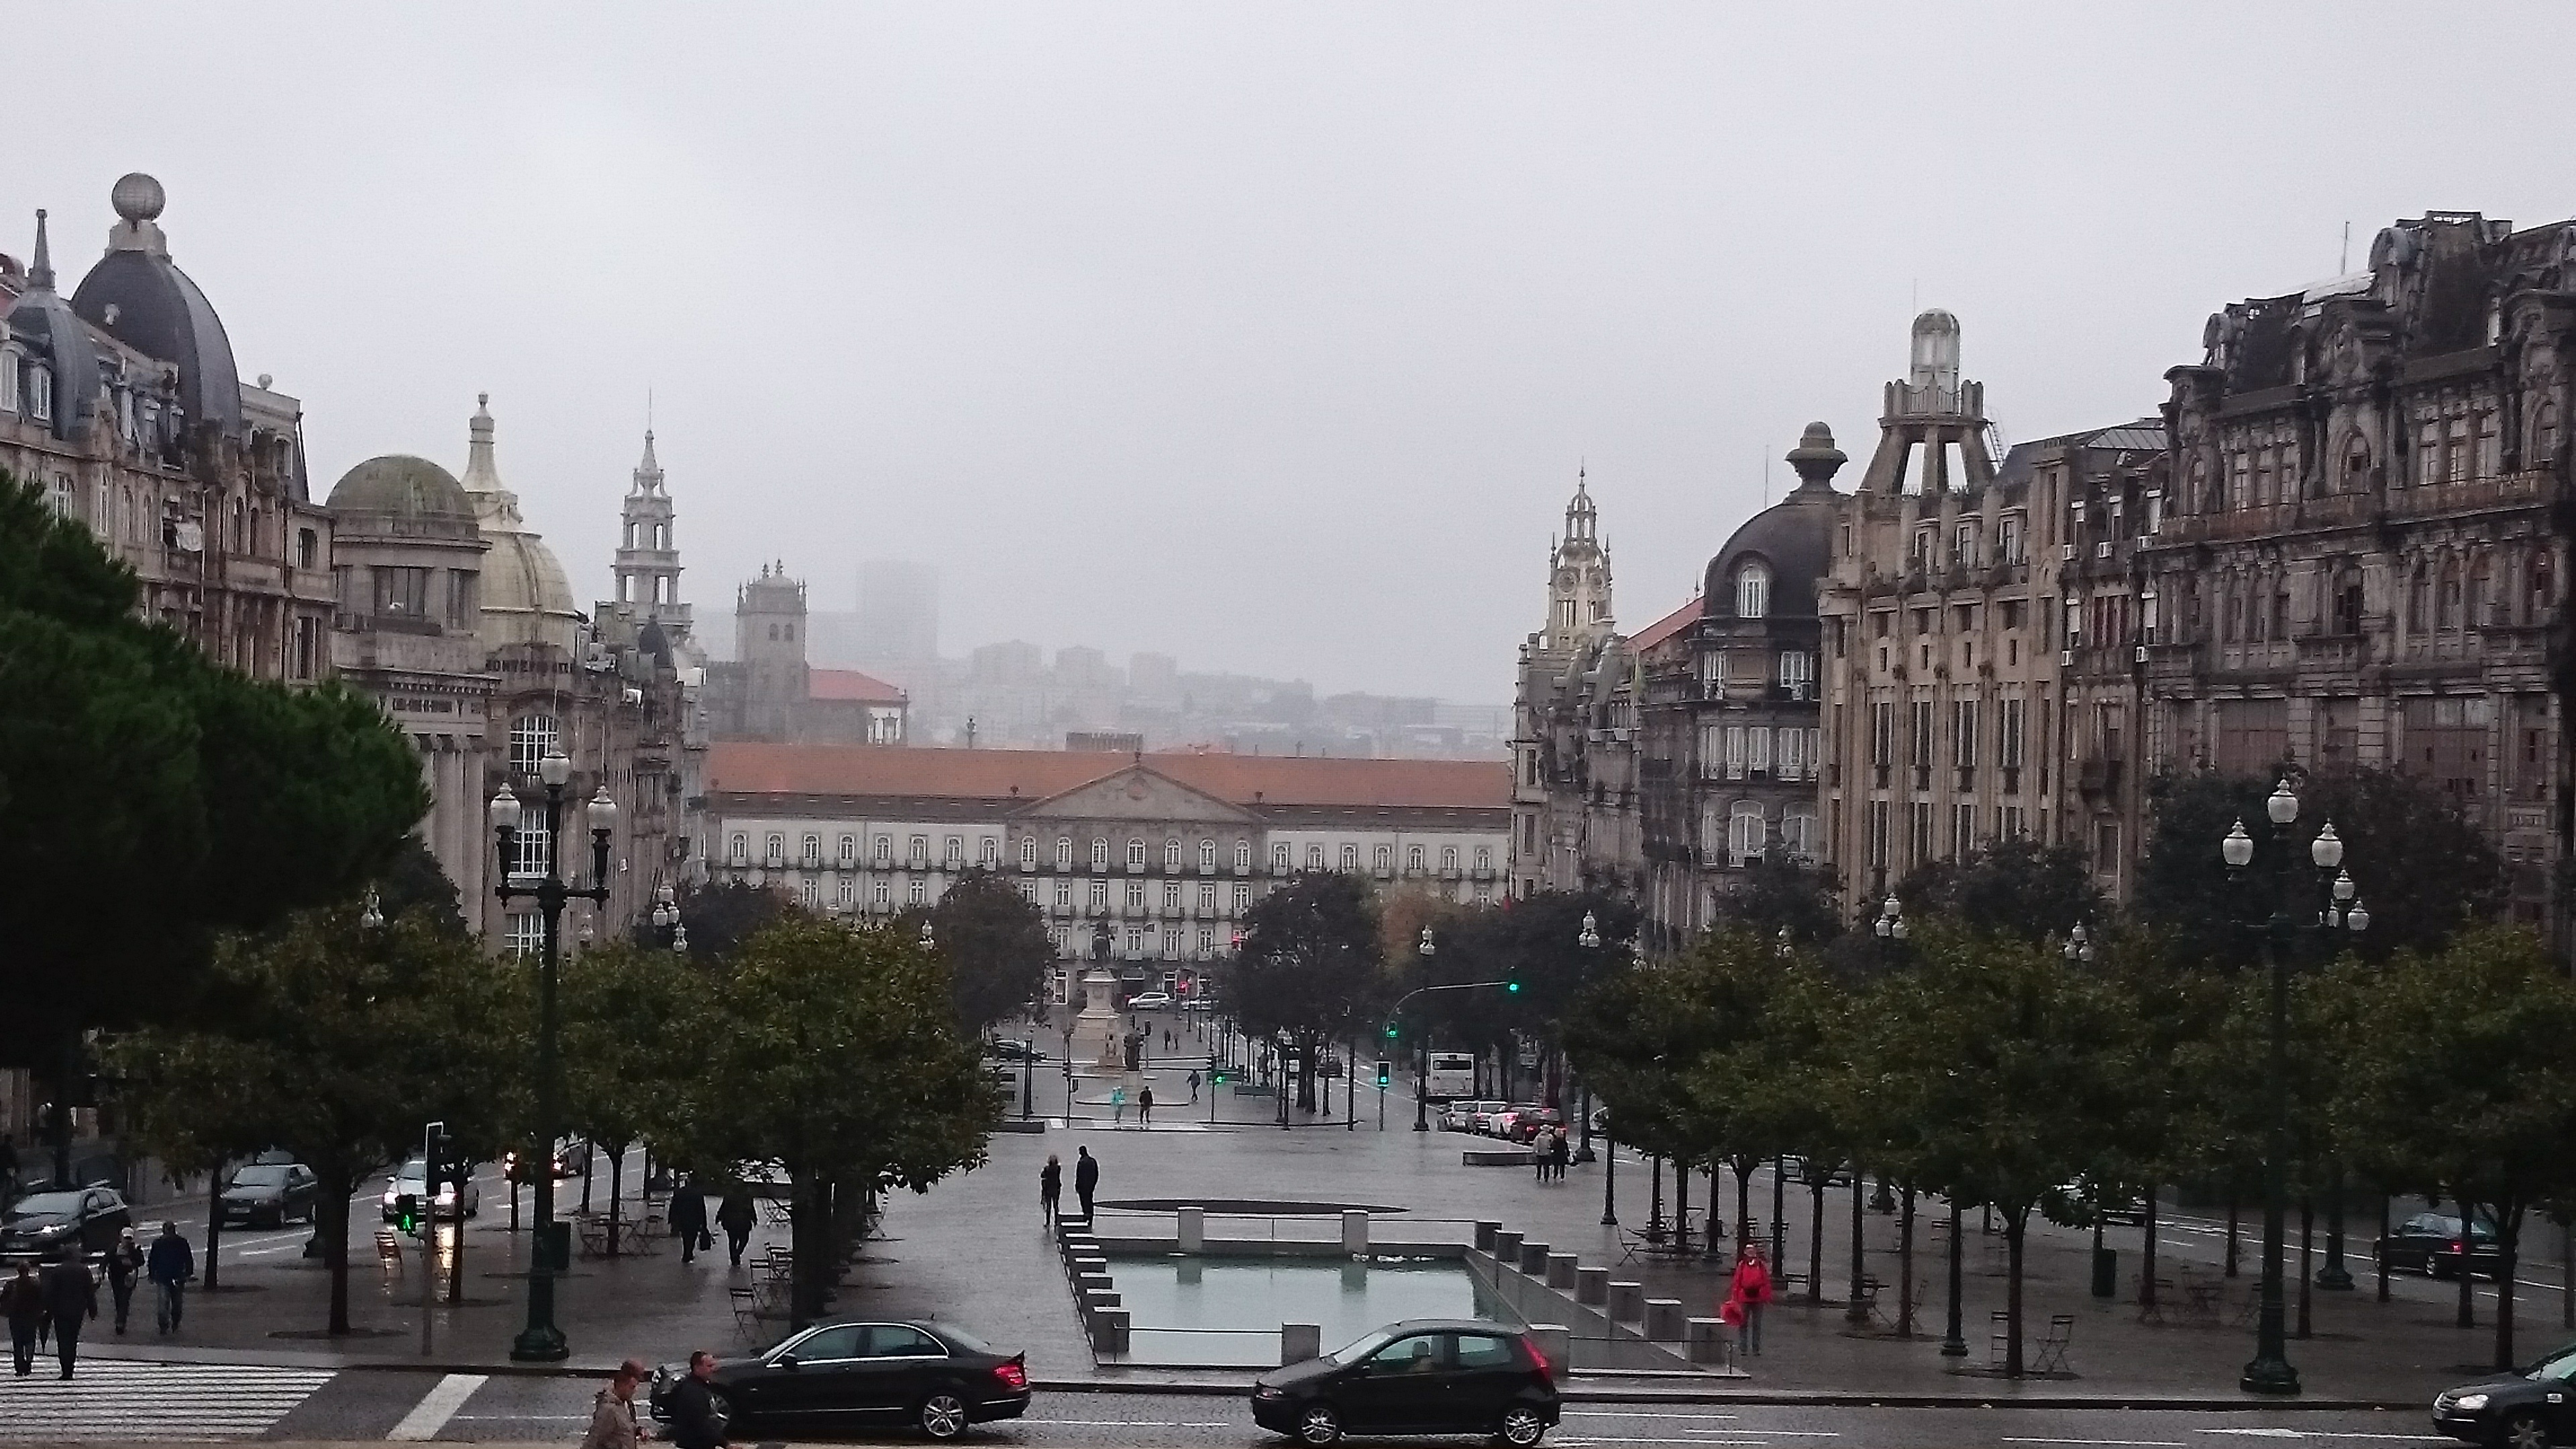
street, town, city, cityscape, downtown, plaza, square, autumn, landmark, tourism, portugal, town square, porto, metropolis, tours, human settlement